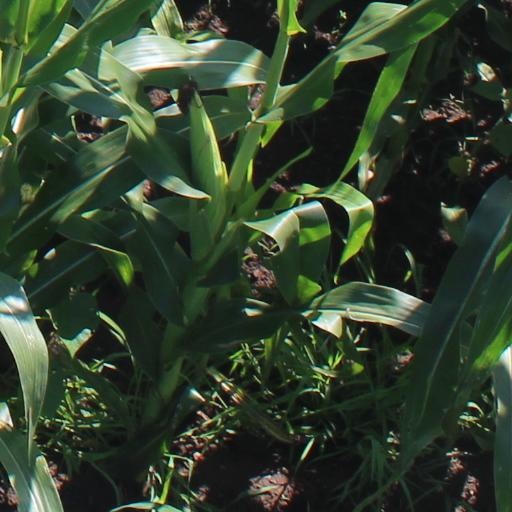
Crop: maize; corn